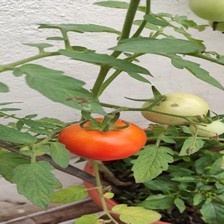
Label: tomato